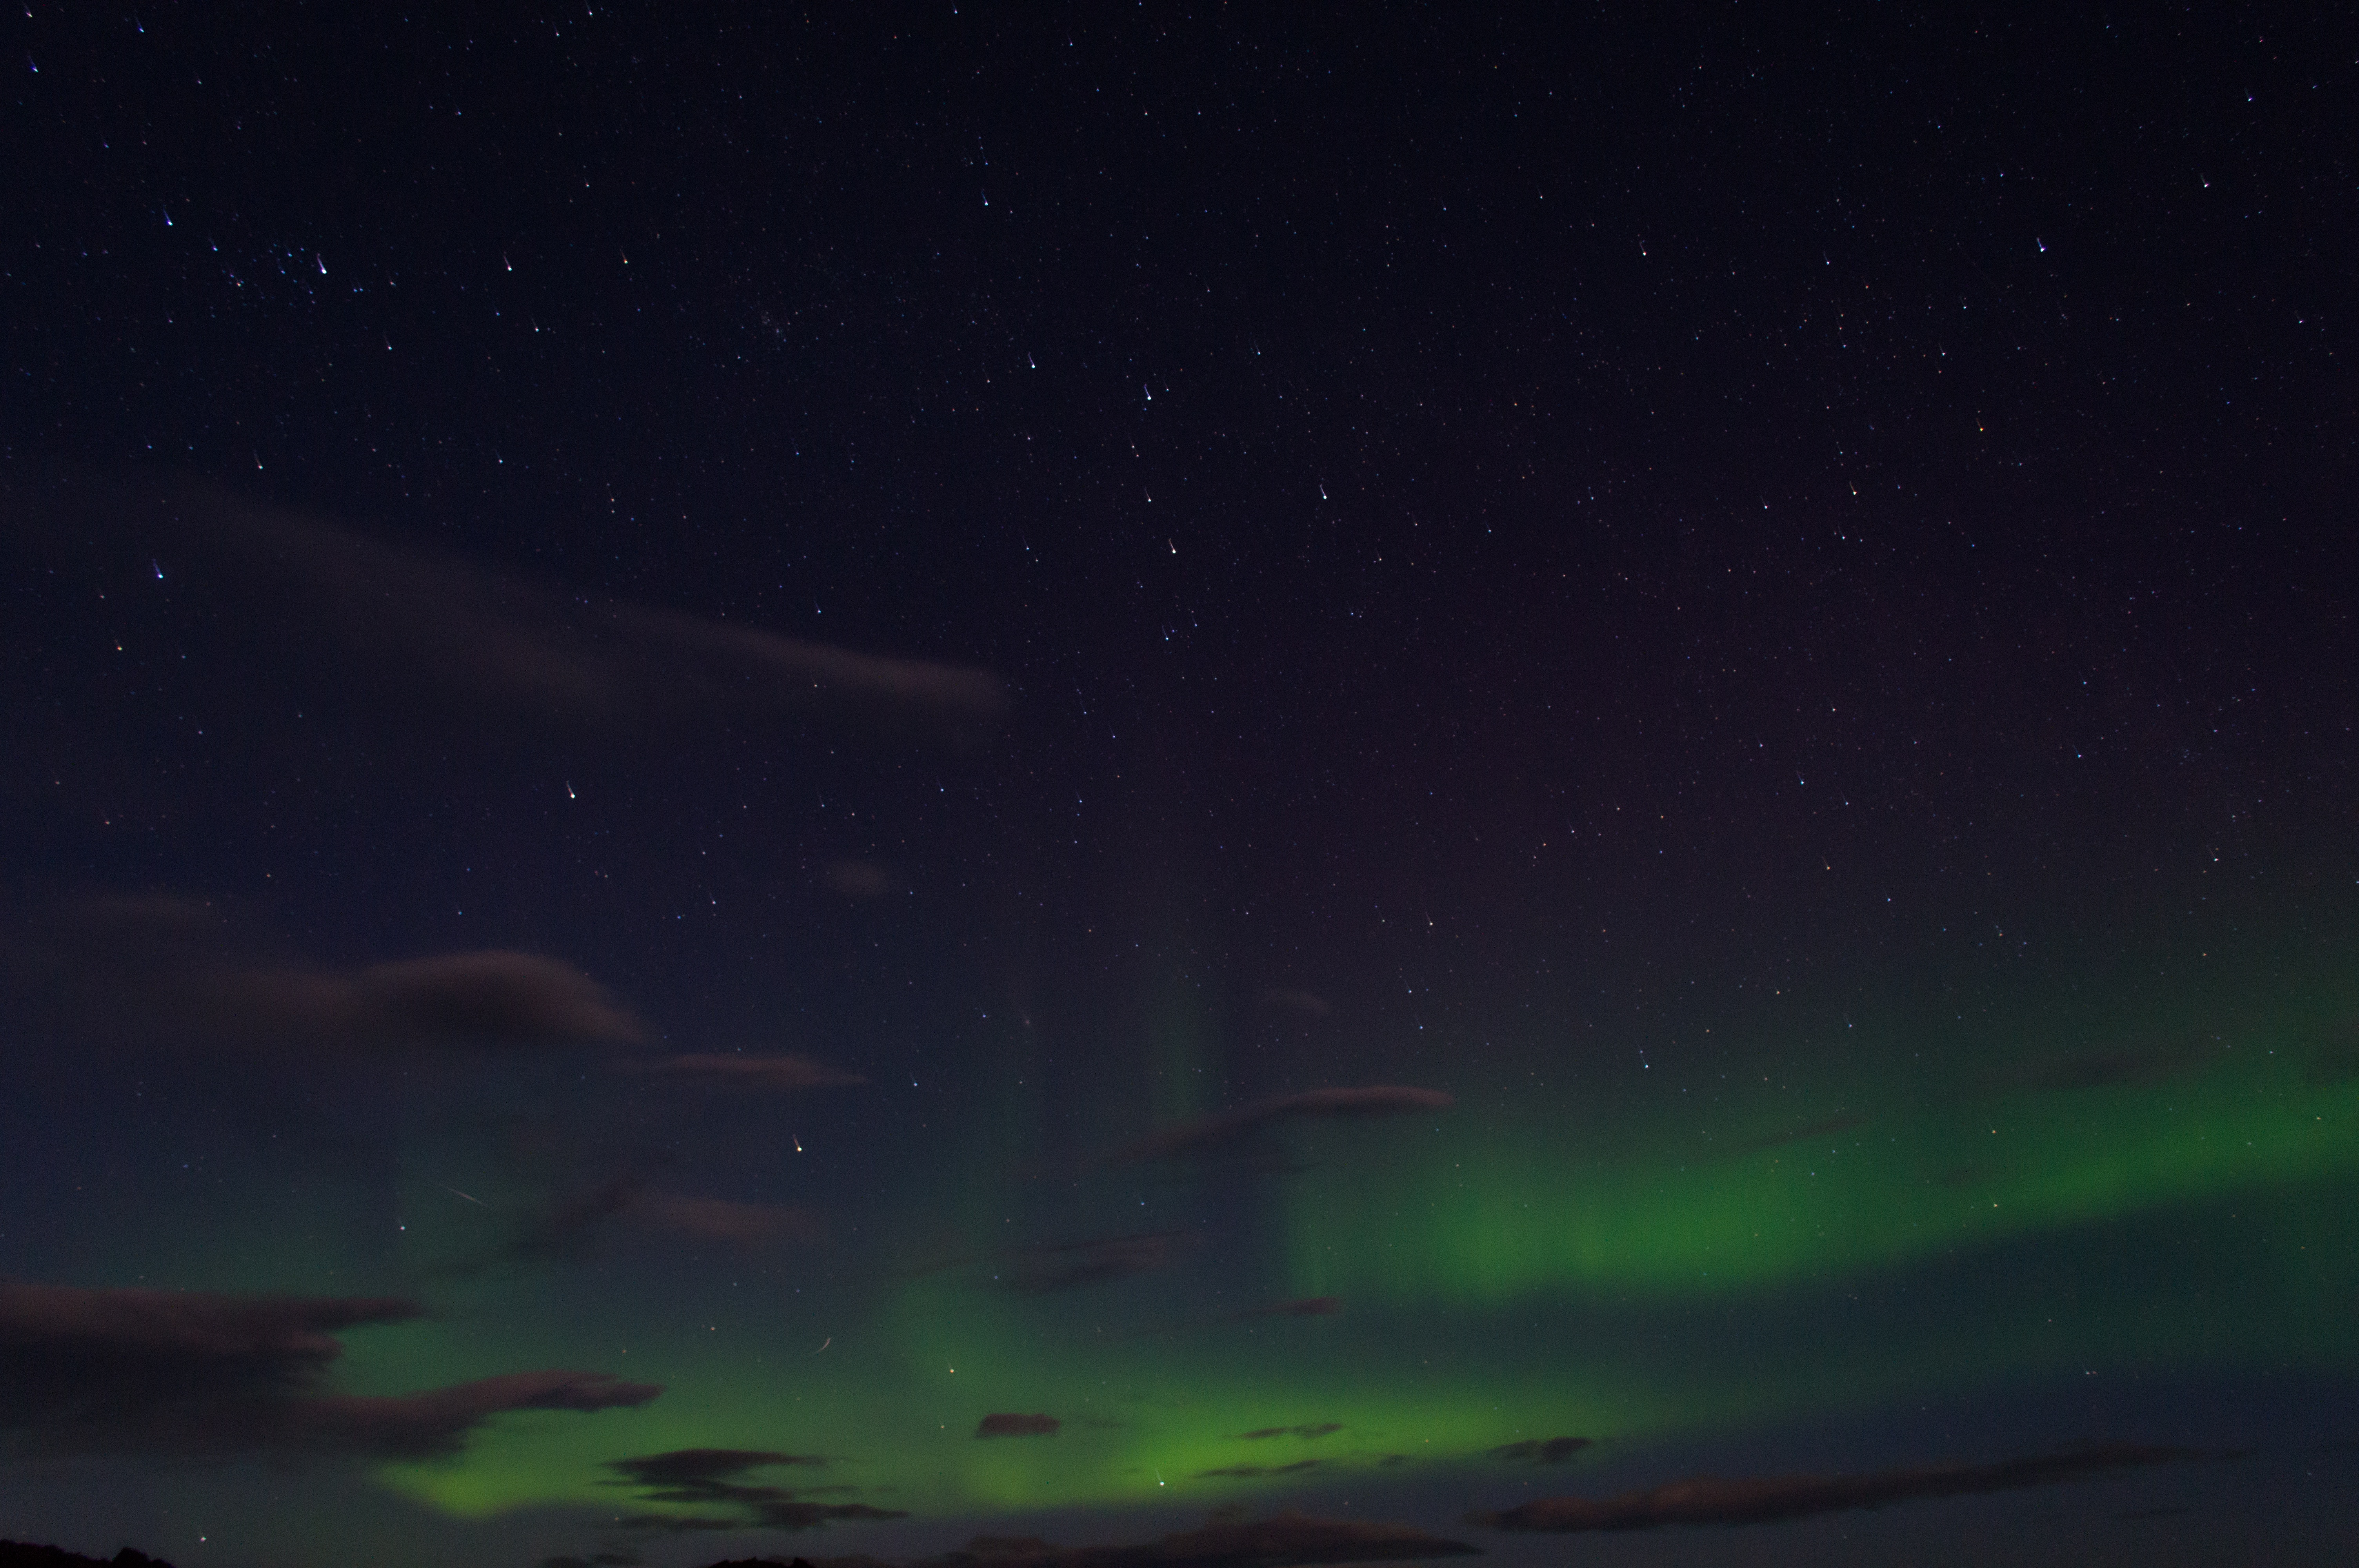
sky, night, star, atmosphere, night sky, northern light, aurora, aurora boreali